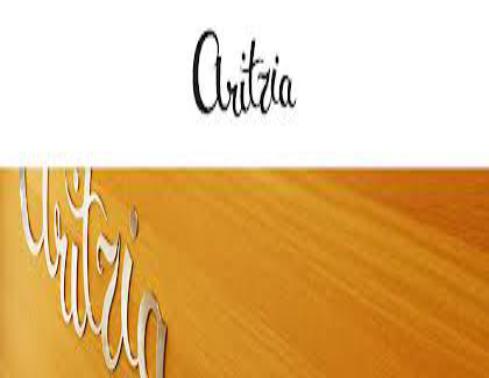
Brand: Aritzia
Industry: Clothes